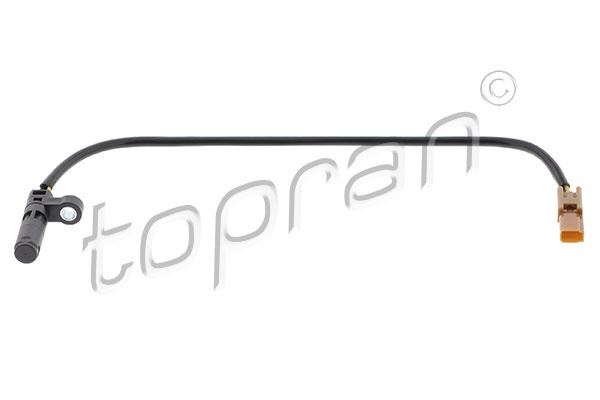
toerentaalsensor, automaat OEM 09G927321D
Brand: TOPRAN
toerentaalsensor, automaat TOPRAN(117 583) OEM 09G927321D Passend op auto merk: AUDI,SEAT,SKODA,VW Lengte x breedte x hoogte: 9 x 9 x 5,5 Verzending: 1 tot 2 werkdagen
Category: Vehicles & Parts > Vehicle Parts & Accessories > Vehicle Safety & Security > Vehicle Alarms & Locks > Automotive Alarm Systems